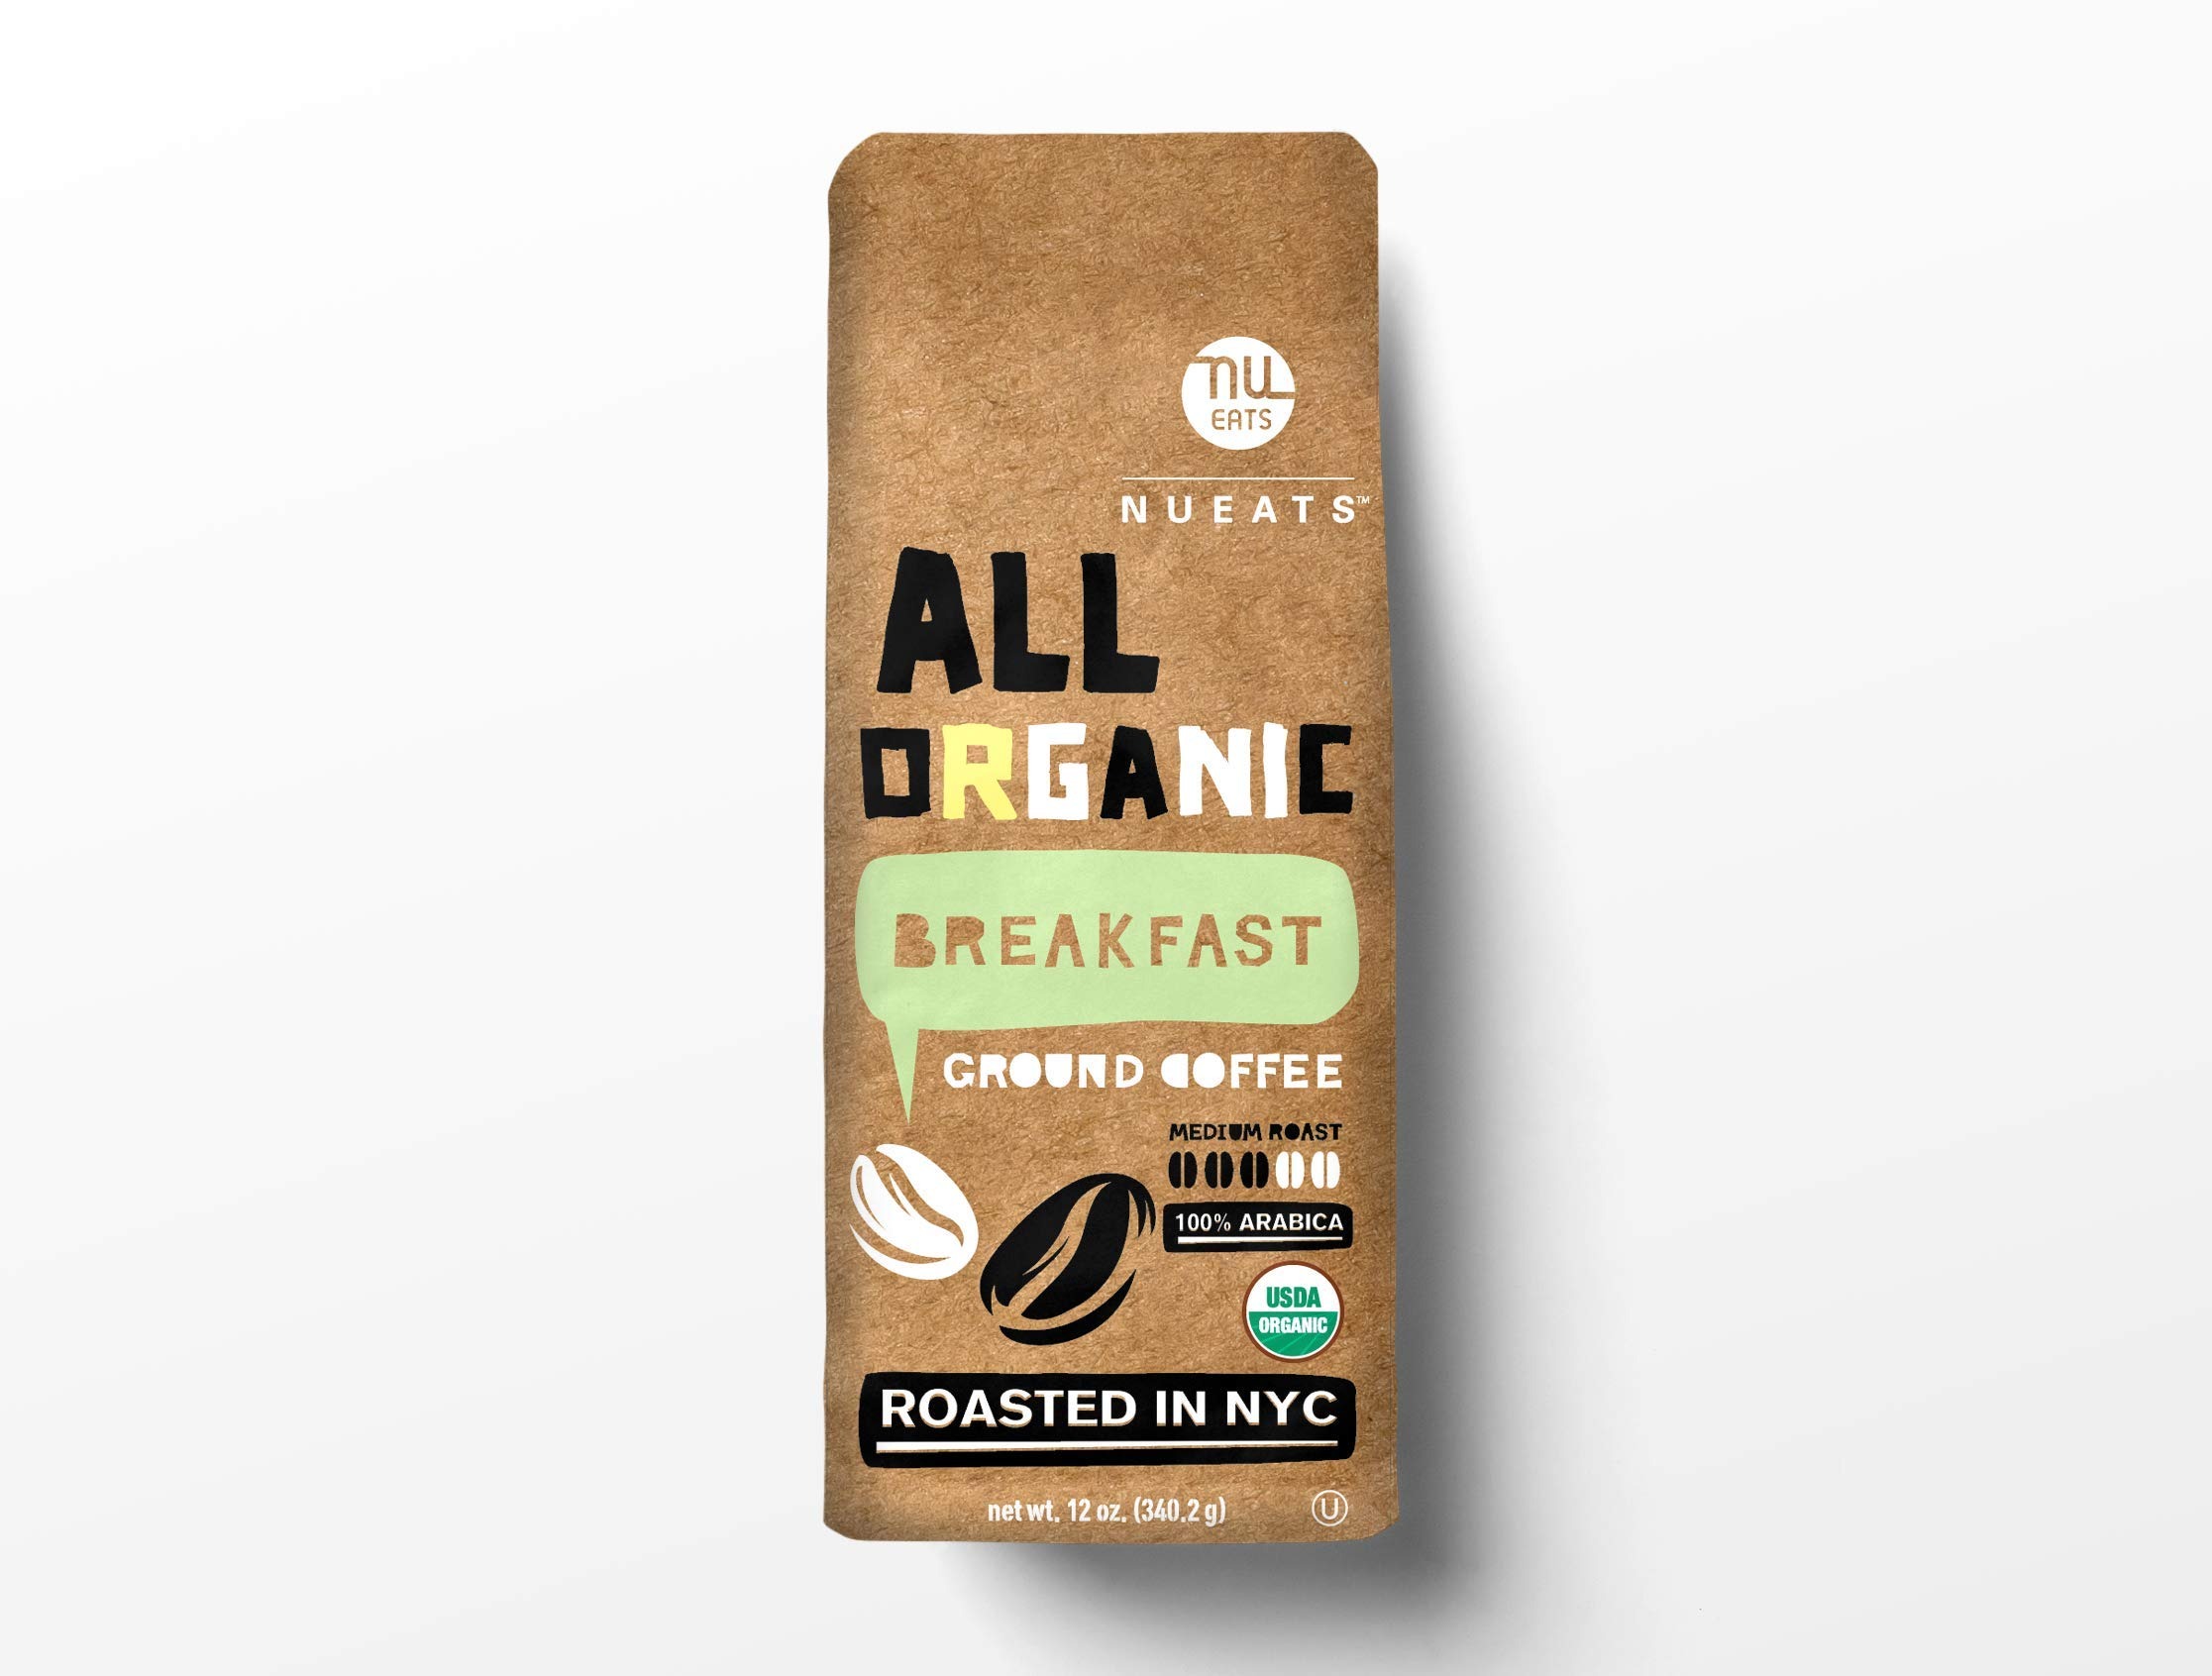
Item Name: NuEats, All organic ground coffee, Roasted in NYC, 100% Organic beans, Medium roast, Breakfast, 12oz
Bullet Point 1: All Organic Ground Coffee - Breakfast / 12oz (340.2g)
Bullet Point 2: 100% Organic beans / Roasted in NYC - Medium roast
Bullet Point 3: USDA Organic, Non-GMO
Product Description: A Moment In Taste! Savor the aroma of NuEats’ freshest & finest organic coffee. We are committed to providing handcrafted quality coffee made in New York City. We assure you that our coffee will bring you satisfaction. Enjoy!
Value: 12.0
Unit: Ounce

Price: 12.99